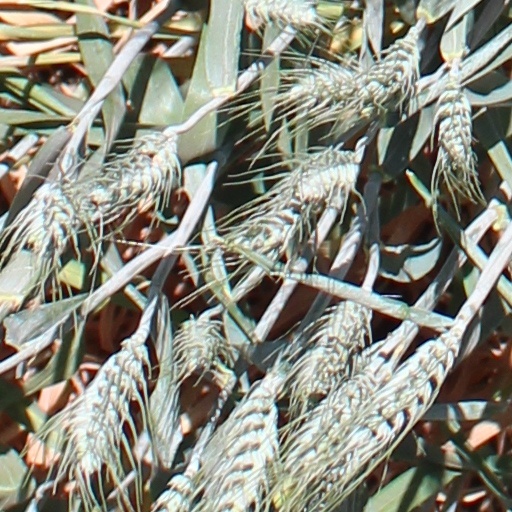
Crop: wheat